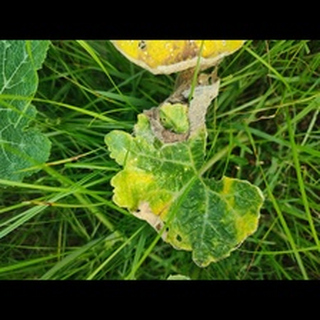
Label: pumpkin_powdery_mildew